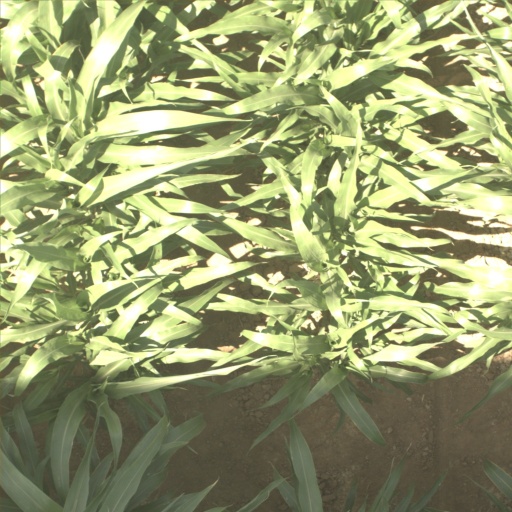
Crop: sorghum